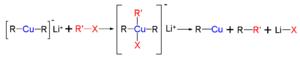
Les organocuprates lithiés, appelé aussi réactifs de Gilman du nom de leur découvreur, Henry Gilman, sont des réactifs constitués d'un diorganocuprate et de lithium, de formule générale R₂CuLi où R est un radical organique.